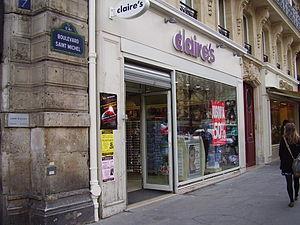
Un magasin de Claire's - 1 Boulevard Saint Michel, Paris 5eEspañol: Tienda de Claire's - 1 Boulevard Saint Michel, V Distrito de París
Claire’s Stores, Inc. est une chaîne de magasins américaine spécialisée dans la vente d'accessoires de mode, principalement des bijoux fantaisie. De plus, ils sont spécialisés dans le perçage des oreilles au système 75. Claire's a son siège social à Hoffman Estates, en banlieue de Chicago. Il est également possible d'y acheter du maquillage, des accessoires, des colliers, des housses ou coque de portable.